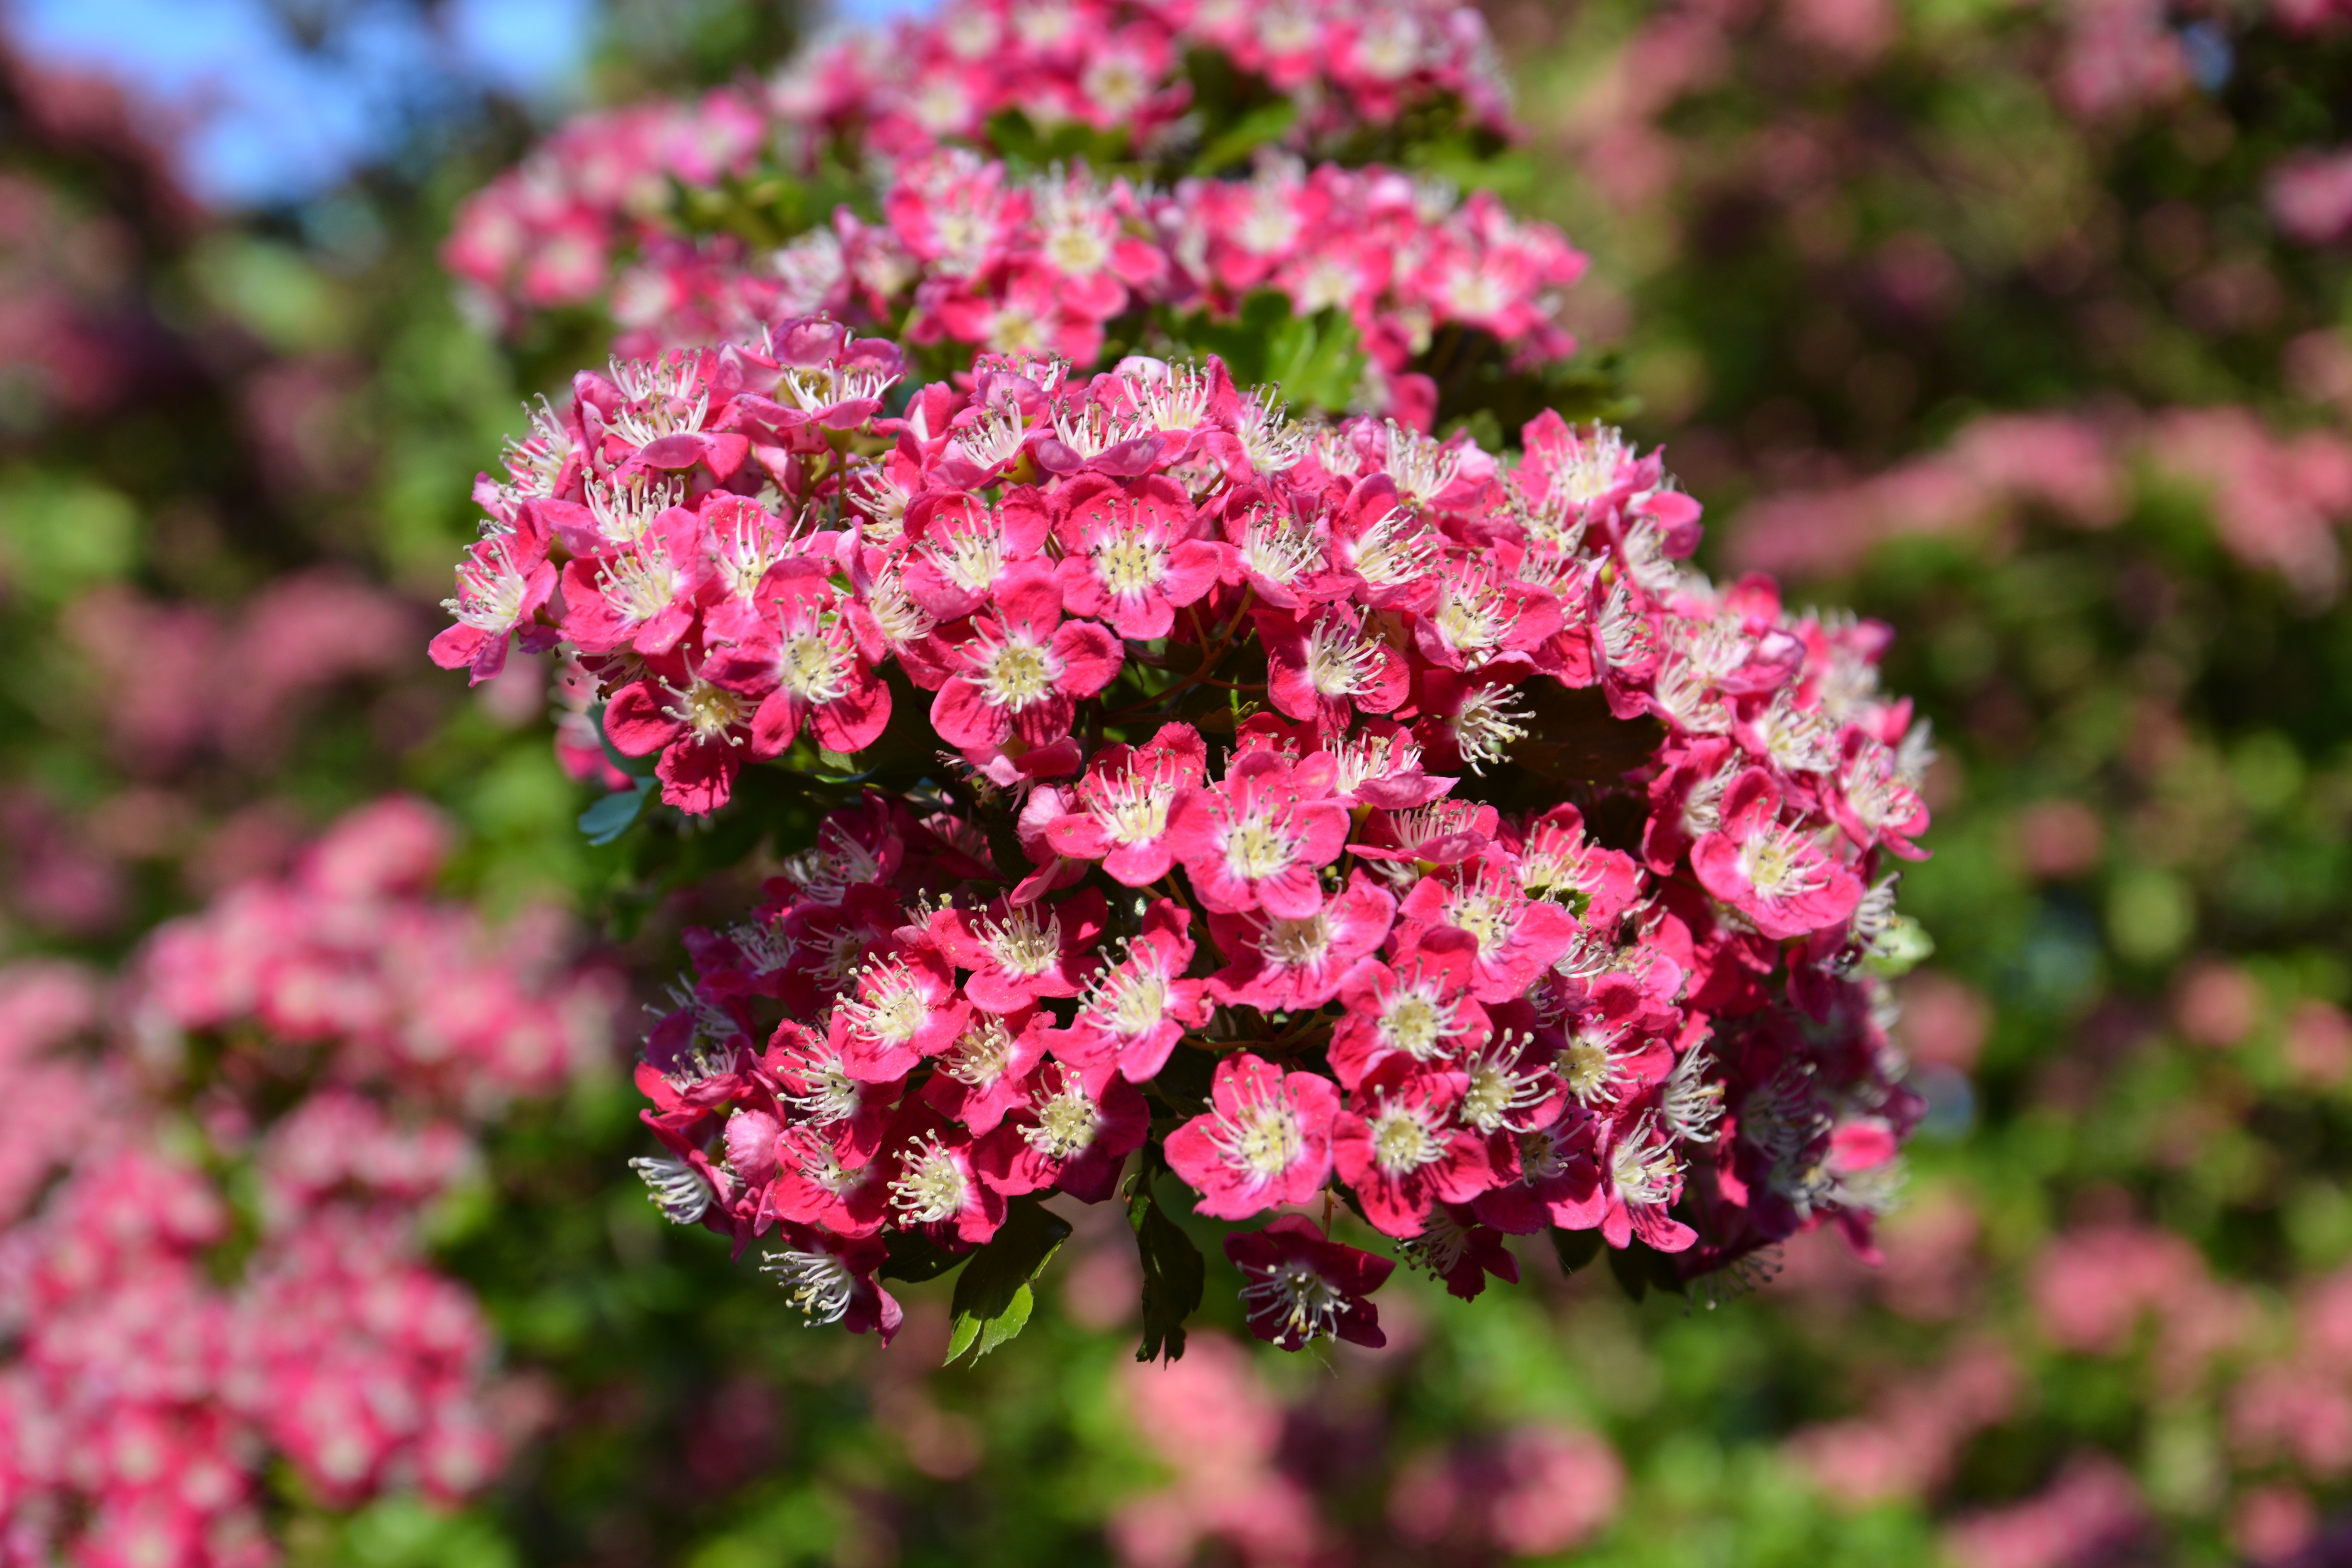
blossom, plant, stem, leaf, flower, bloom, floral, environment, herb, natural, botany, agriculture, flora, botanical, plants, wildflower, flowers, flower bed, outdoors, vegetation, petals, shrub, wildflowers, horticulture, cherry, organic, flowering plant, annual plant, land plant, breckland thyme